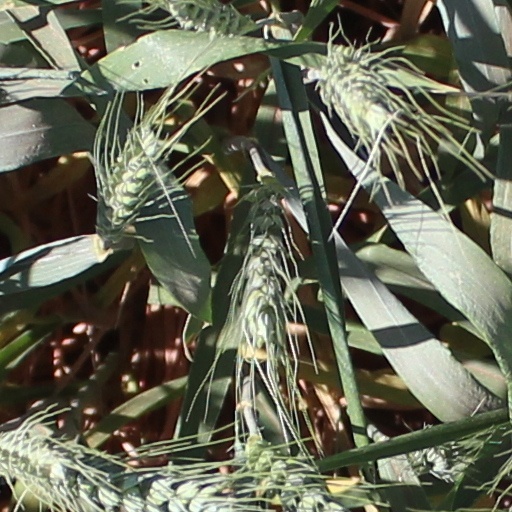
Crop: wheat